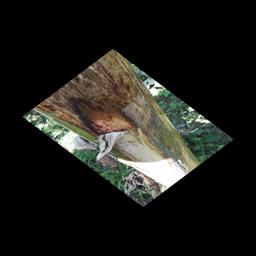
Label: PSEUDOSTEM WEEVIL